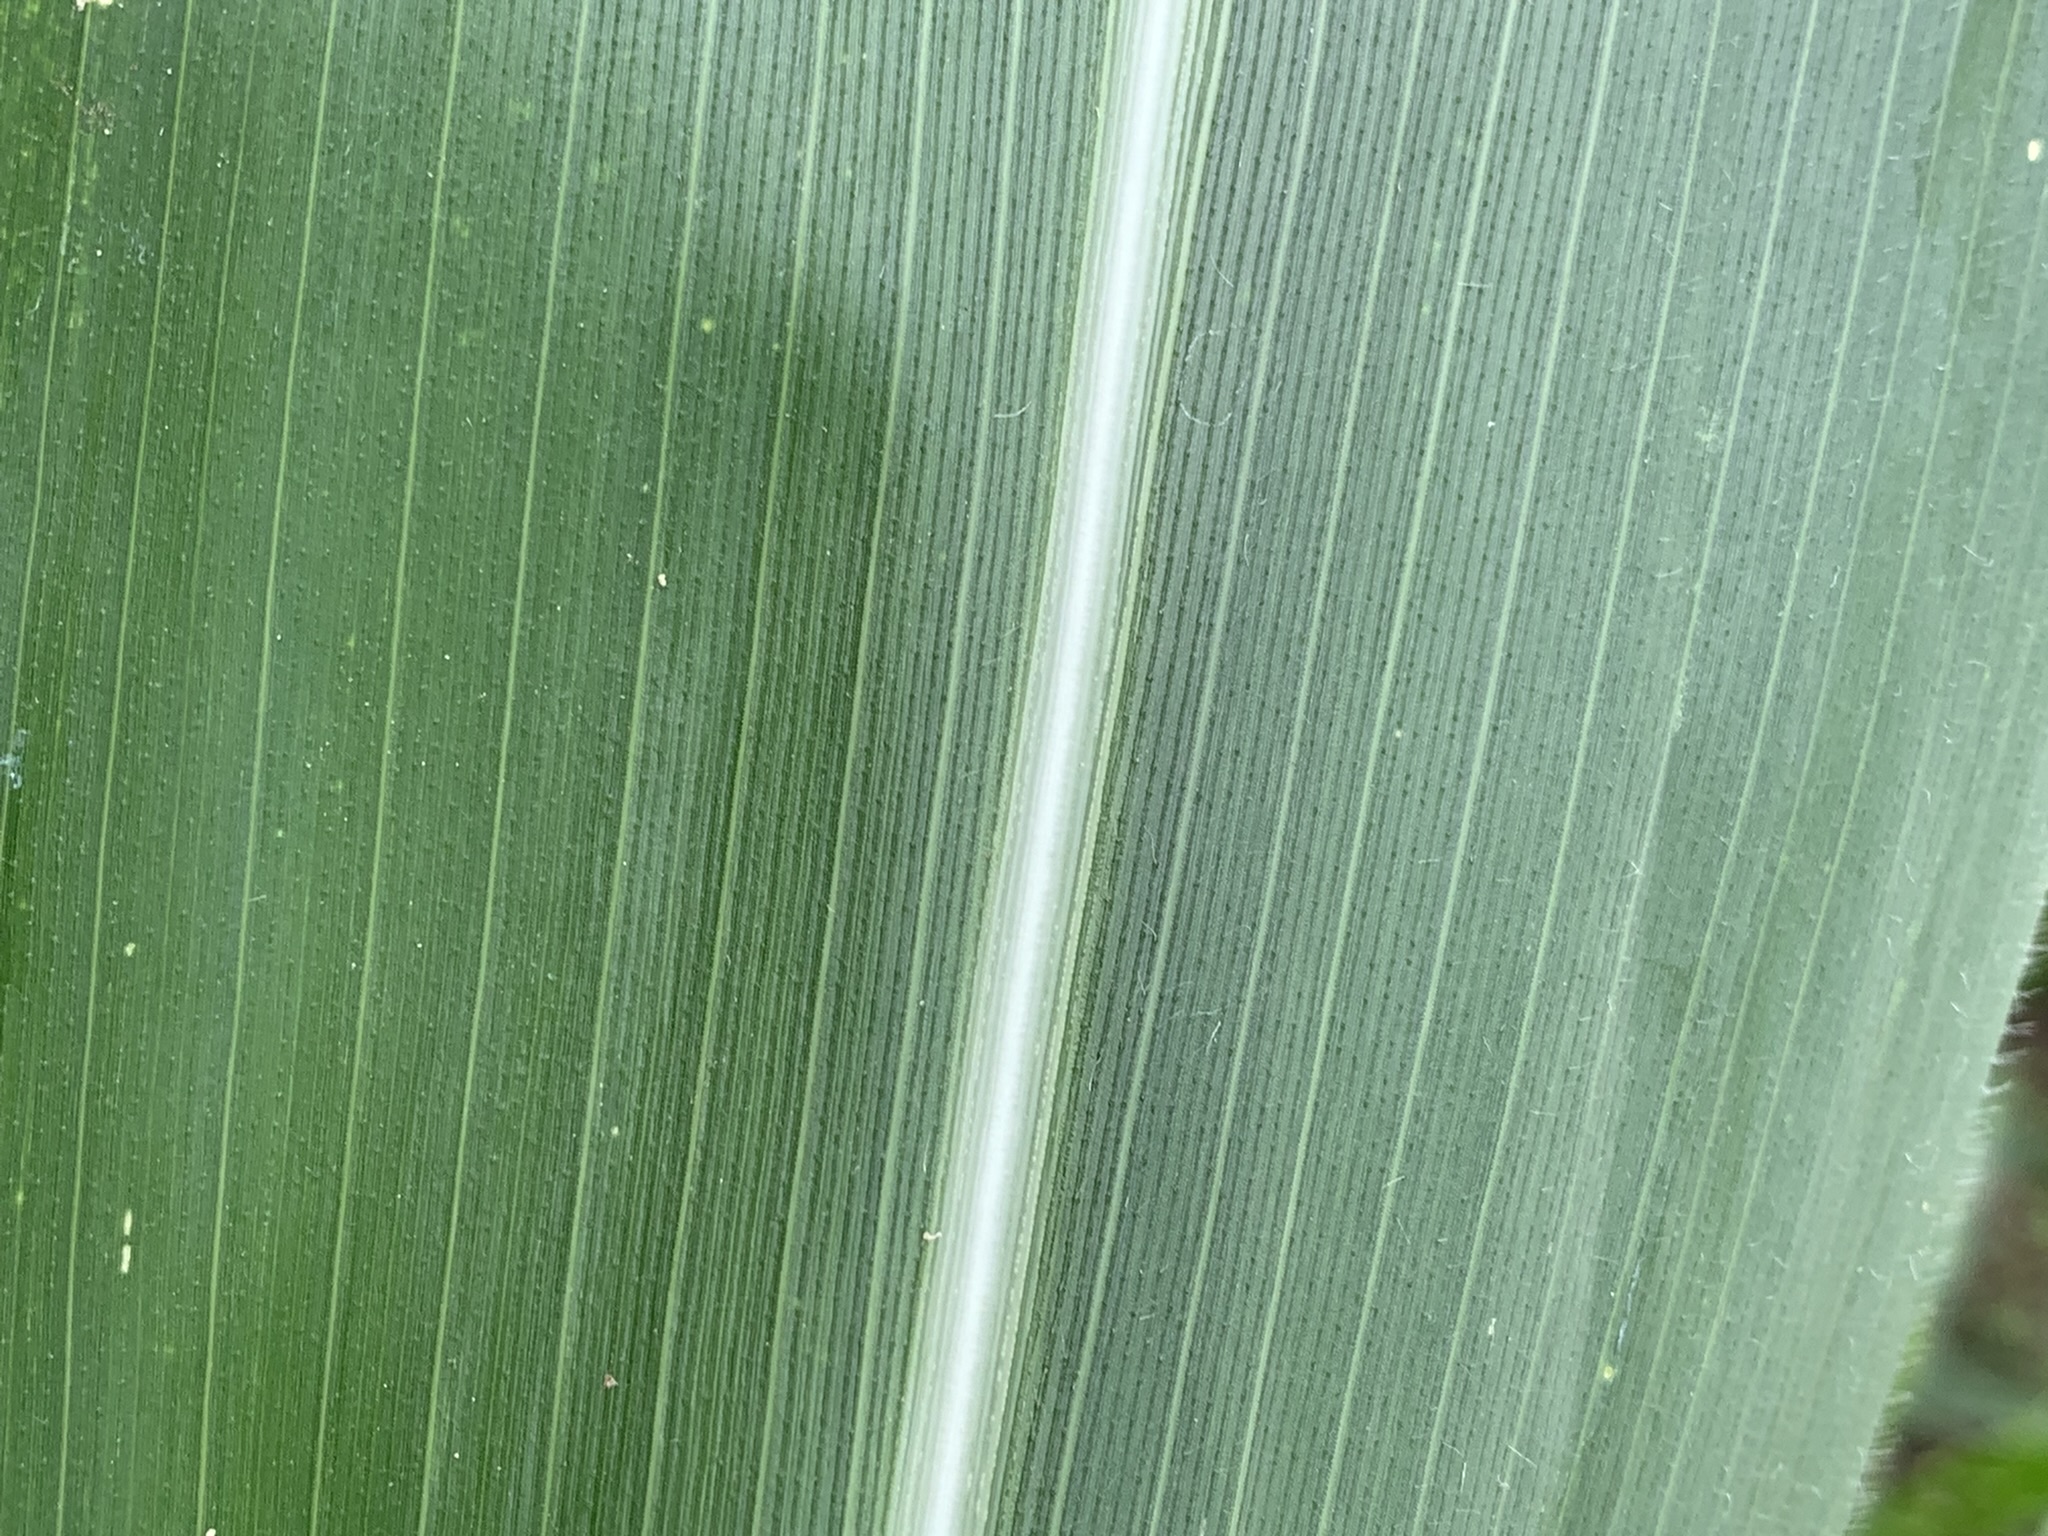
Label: Healthy